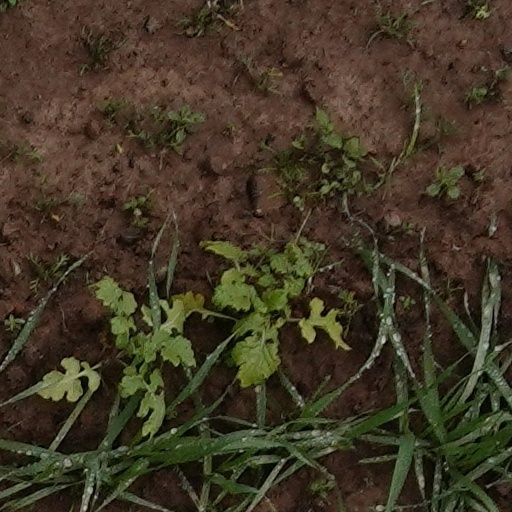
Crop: wheat